Bourg-des-Comptes

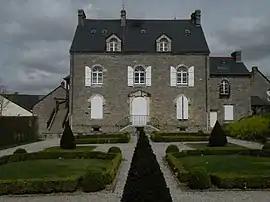
Town hall

Bourg-des-Comptes (Gallo: "Bórg-Cons") is a commune in the Ille-et-Vilaine department in Brittany in northwestern France.